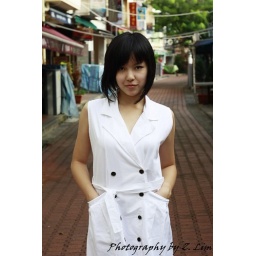
Asian girl in white dress